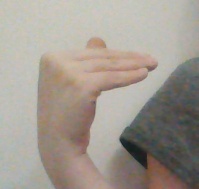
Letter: khaa